Mount Vernon Triangle

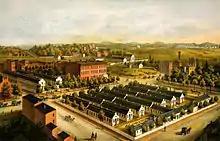
1864 lithograph of Douglas Row and Stanton Hospital

Present-day Mount Vernon Triangle was featured on the L'Enfant Plan for the city, although it was north of the populated areas at the time and remained largely unsettled. In 1810, Congress chartered the 7th Street Turnpike, an extension of 7th Street that ran from Center Market (National Archives Building present site) to the Maryland border. This led to some minor development in the area, although prior to the Civil War, most of the residences consisted of only modest frame dwellings. The exception was Douglas Row, three large homes built in 1856 by two senators and Vice President John C. Breckinridge. Douglas Row was used as a hospital during the Civil War and served as the residence of notable figures after the war concluded, including Ulysses S. Grant and William Tecumseh Sherman. Stanton Hospital, one of the city's largest temporary hospitals during the war, was located in the neighborhood, across the street from Douglas Row.